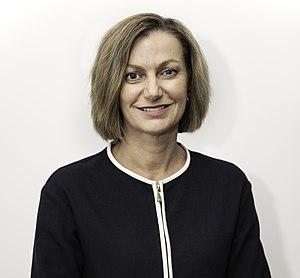
Tracey Gaudry, née Tracey Watson le 17 juin 1969 à Yallourn, est une coureuse cycliste australienne. Championne d'Australie sur route en 1999 et du contre-la-montre en 1995 et 2000, elle s'est classée troisième de la Coupe du monde sur route de 1999. Elle a participé aux Jeux olympiques de 1996 et de 2000.